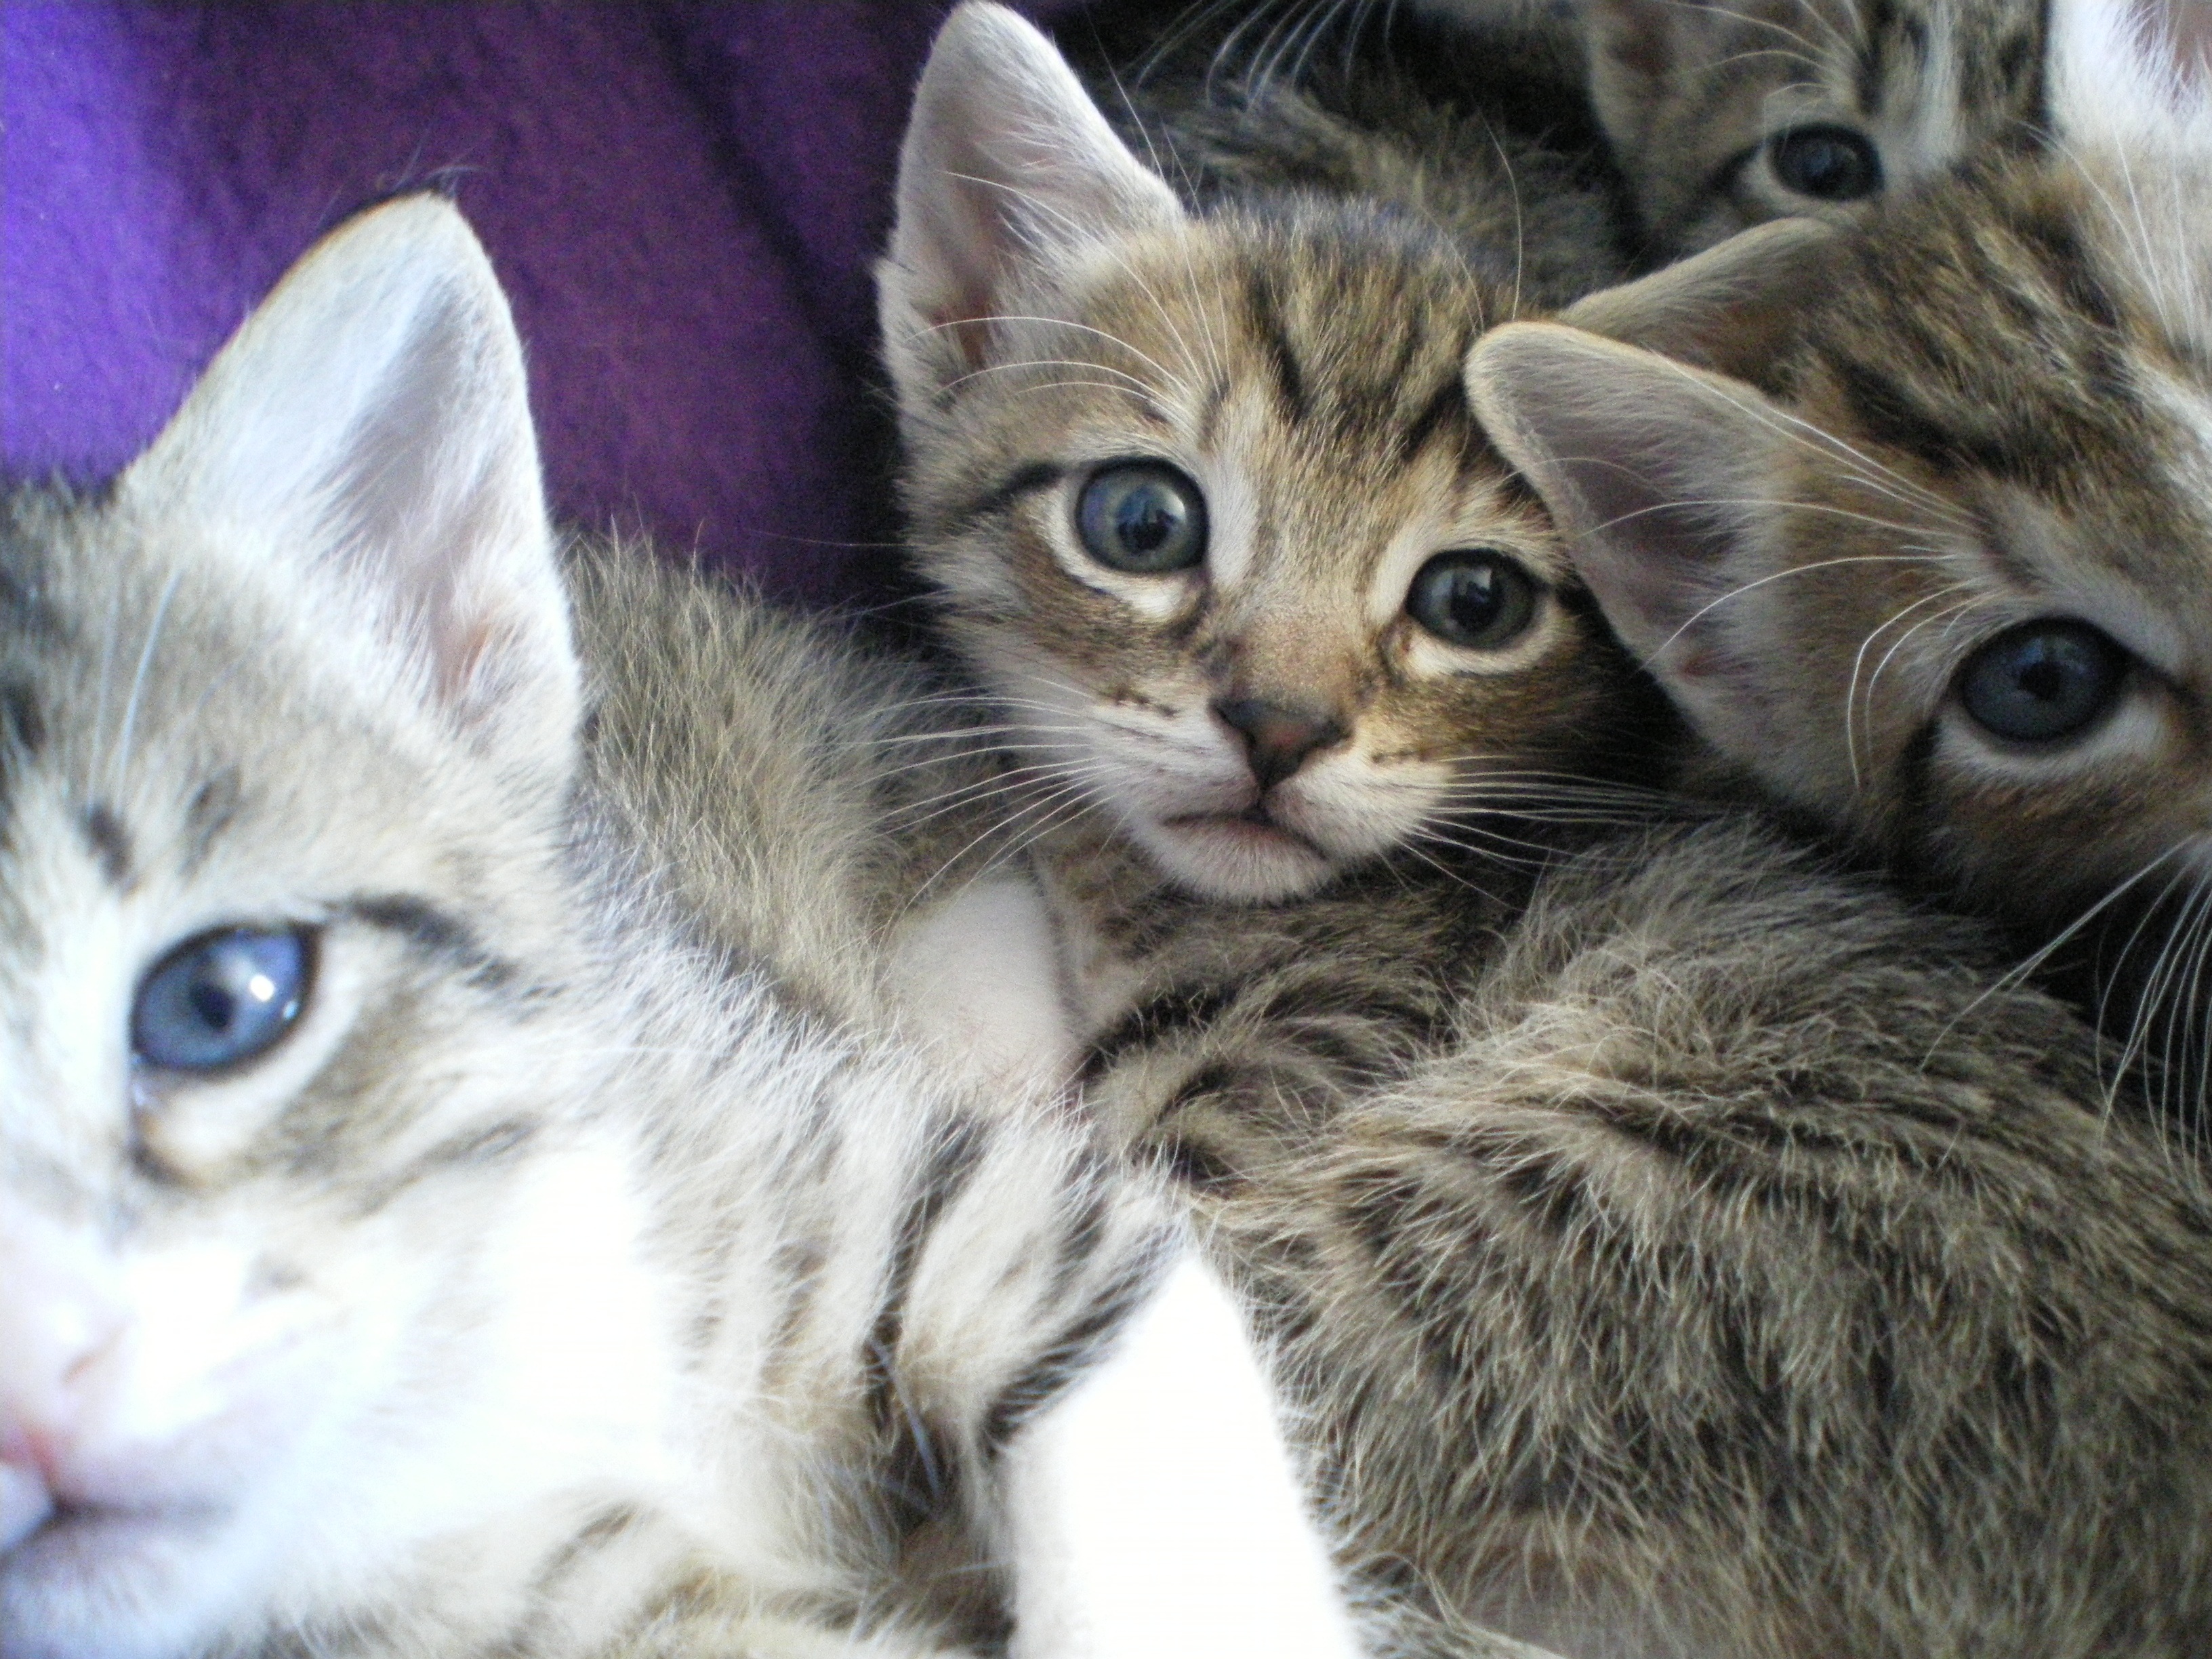
kitten, cat, mammal, fauna, eyes, whiskers, savannah, vertebrate, kittens, tabby cat, bengal, norwegian forest cat, european shorthair, wild cat, small to medium sized cats, cat like mammal, carnivoran, domestic short haired cat, pixie bob, american shorthair, domestic long haired cat, toyger